Indianapolis 500 traditions

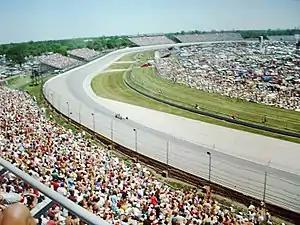
The Turn 4 infield ("Snake Pit II") seen on pole day in 1988.

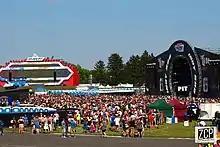
[New] Snake Pit on the left, 2018

The infield of the track in the vicinity of turn one was known as the "Snake Pit". (sometimes "Snakepit"). Long known for a reputation of rowdiness, heavy alcohol consumption, bikers, streaking, flashing, and an overall Woodstock/Mardi Gras atmosphere, the Snake Pit was a popular location for college-age and counterculture fans to spend time at the track, many of whom had little or no interest in the actual racing activities. Like the infield at the Kentucky Derby, the Snake Pit was often considered a rite of spring, and an excuse to party with abandon. Arrests for public intoxication, disorderly conduct, fights, and drug possession were frequent and common.